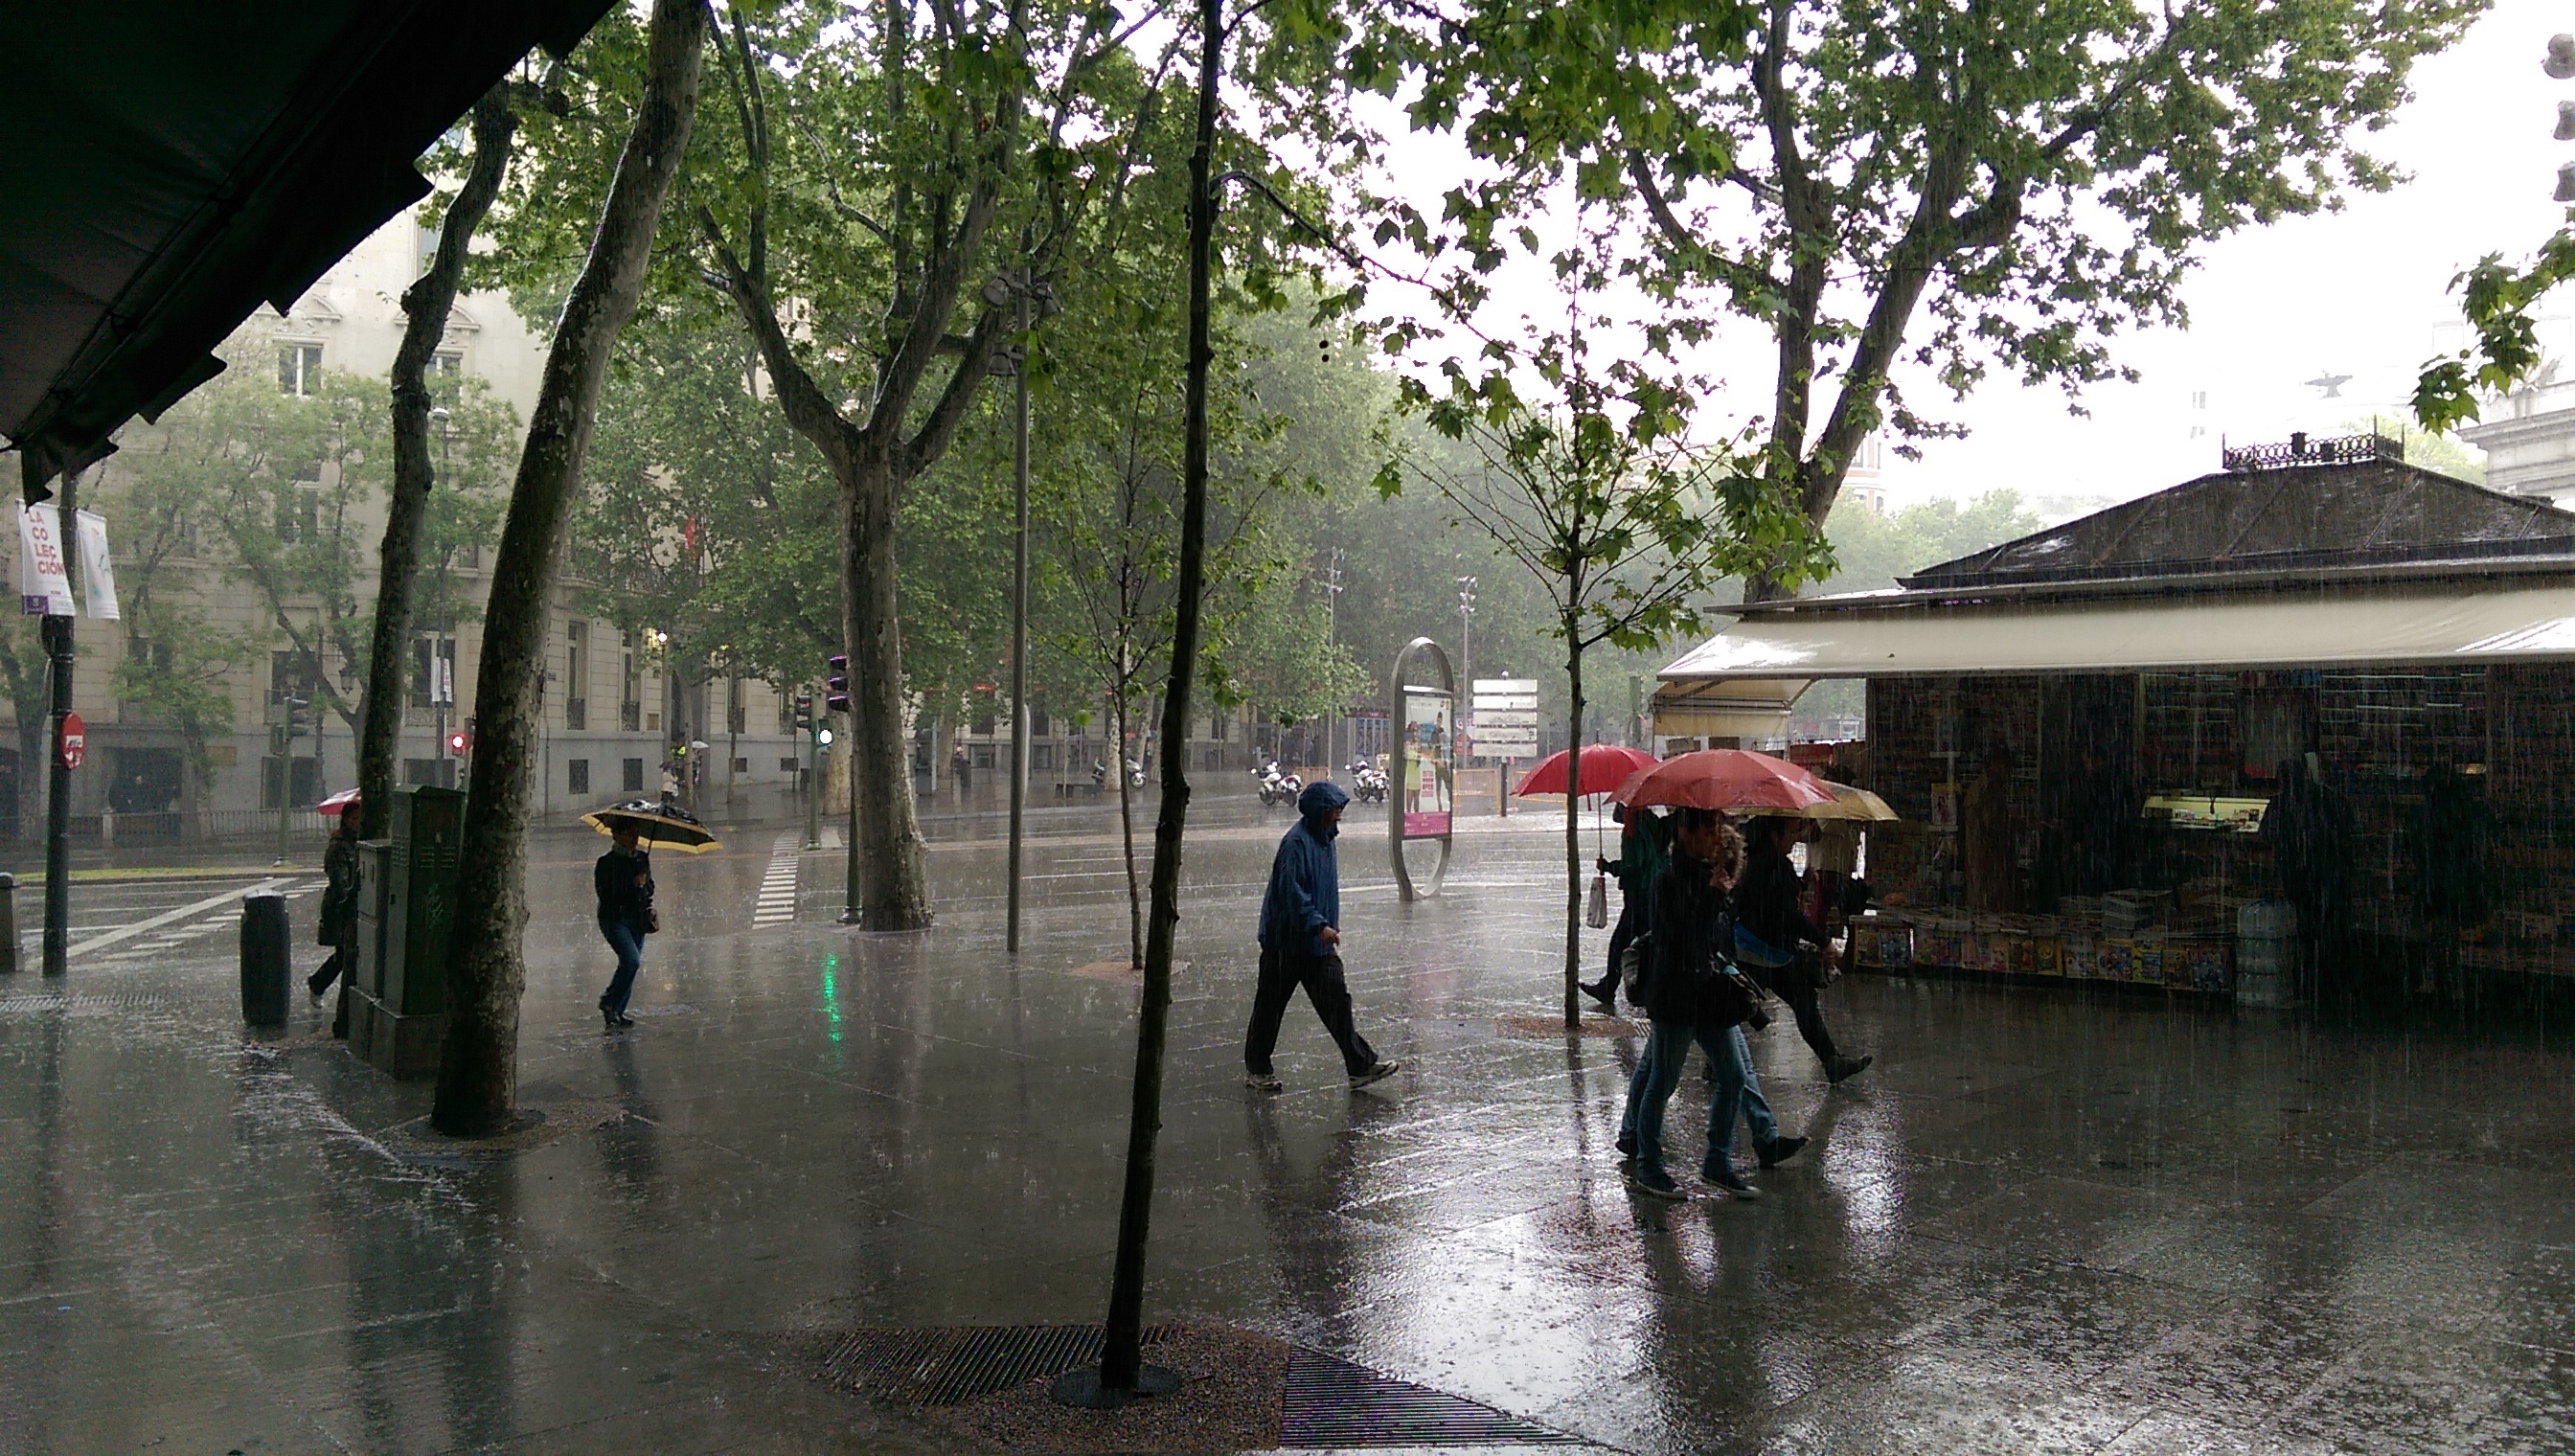
rain, flood, weather, disaster